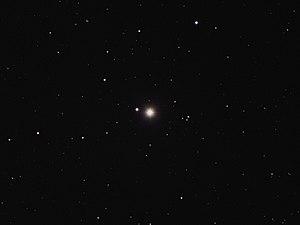
Delta Bootis est une étoile binaire de la constellation du Bouvier. Elle est à environ 117 années-lumière de la Terre.